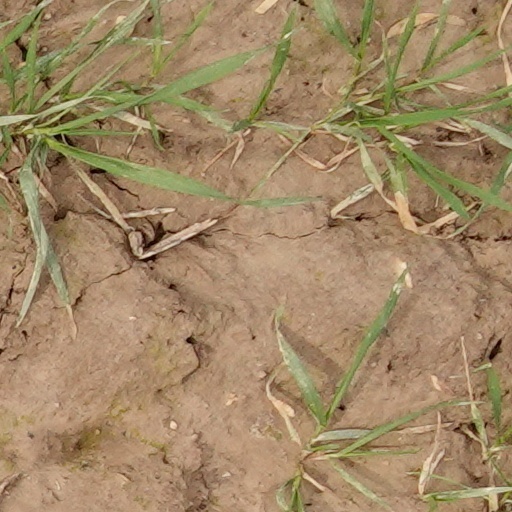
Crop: wheat